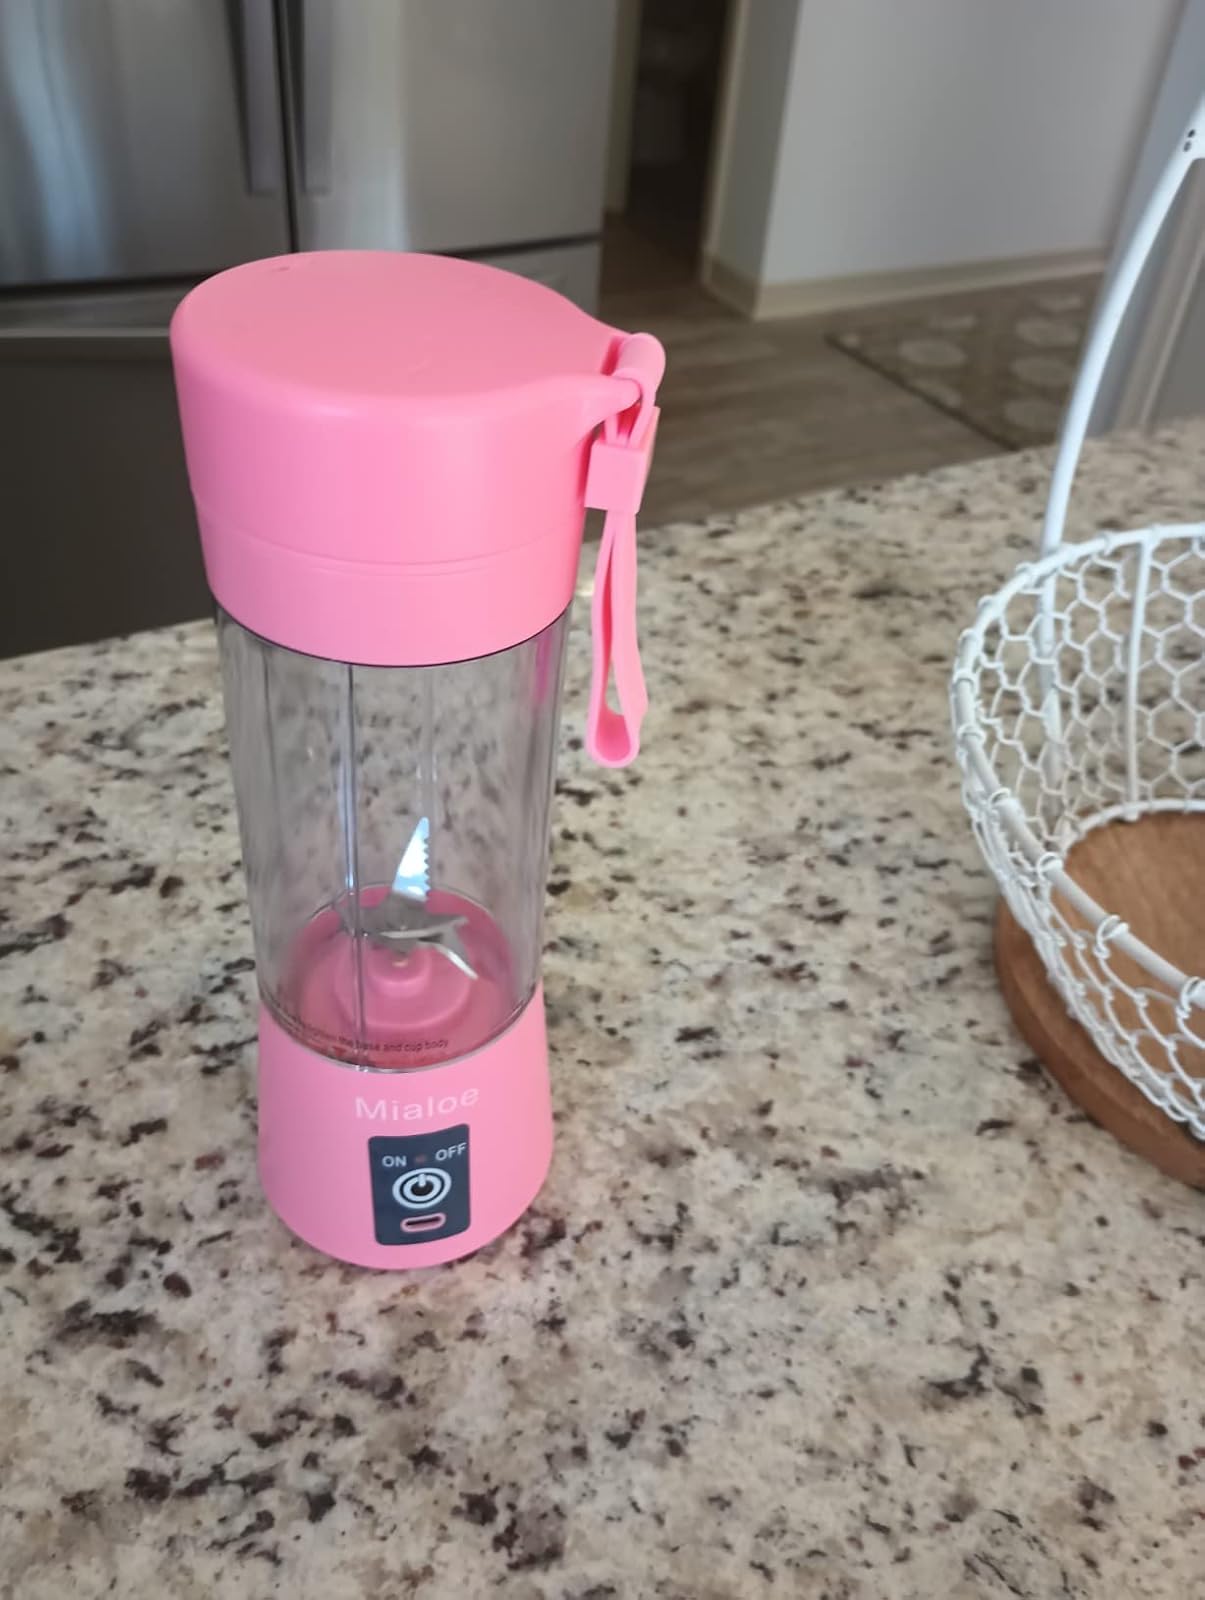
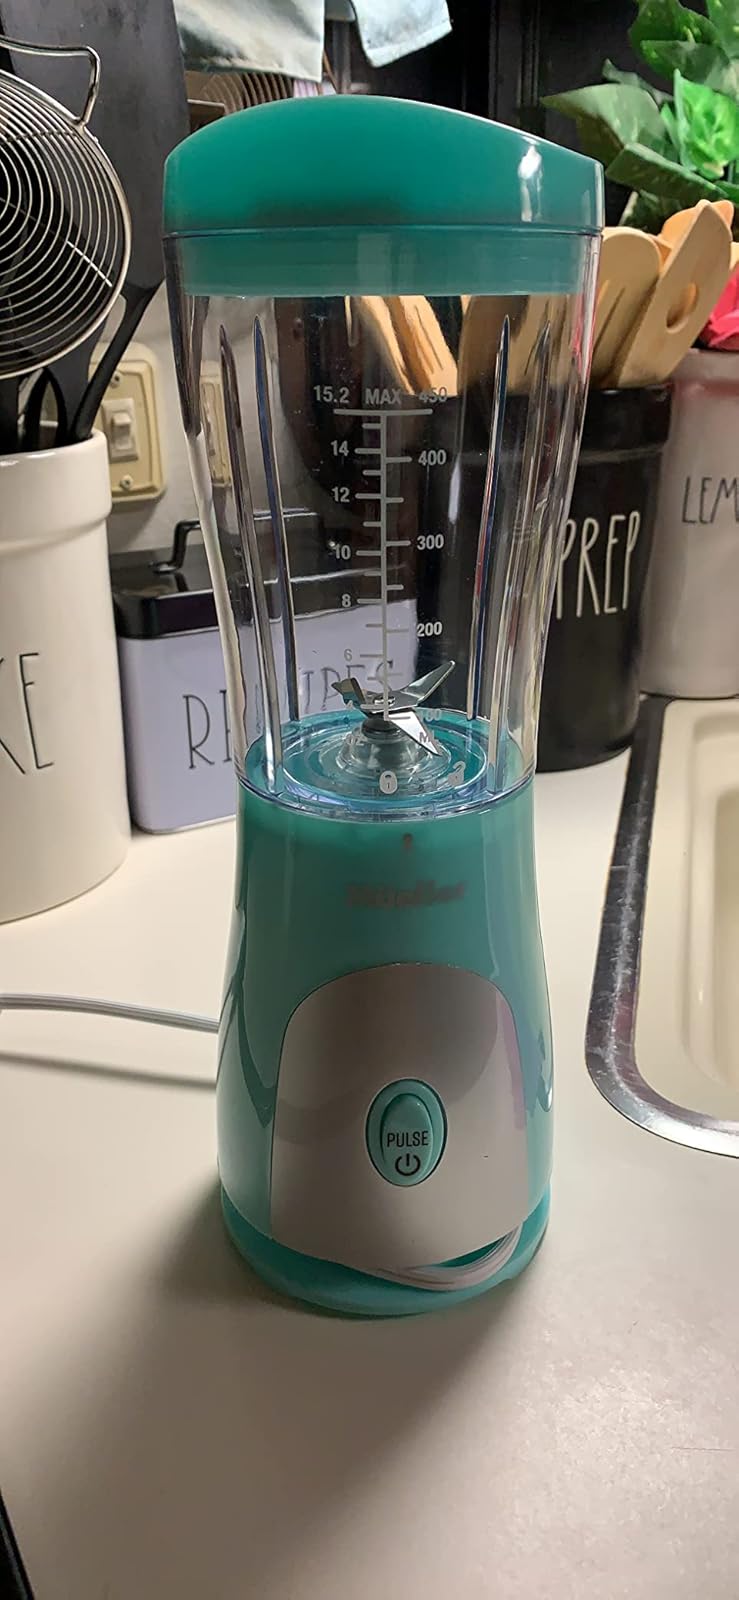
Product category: items_blender
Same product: no